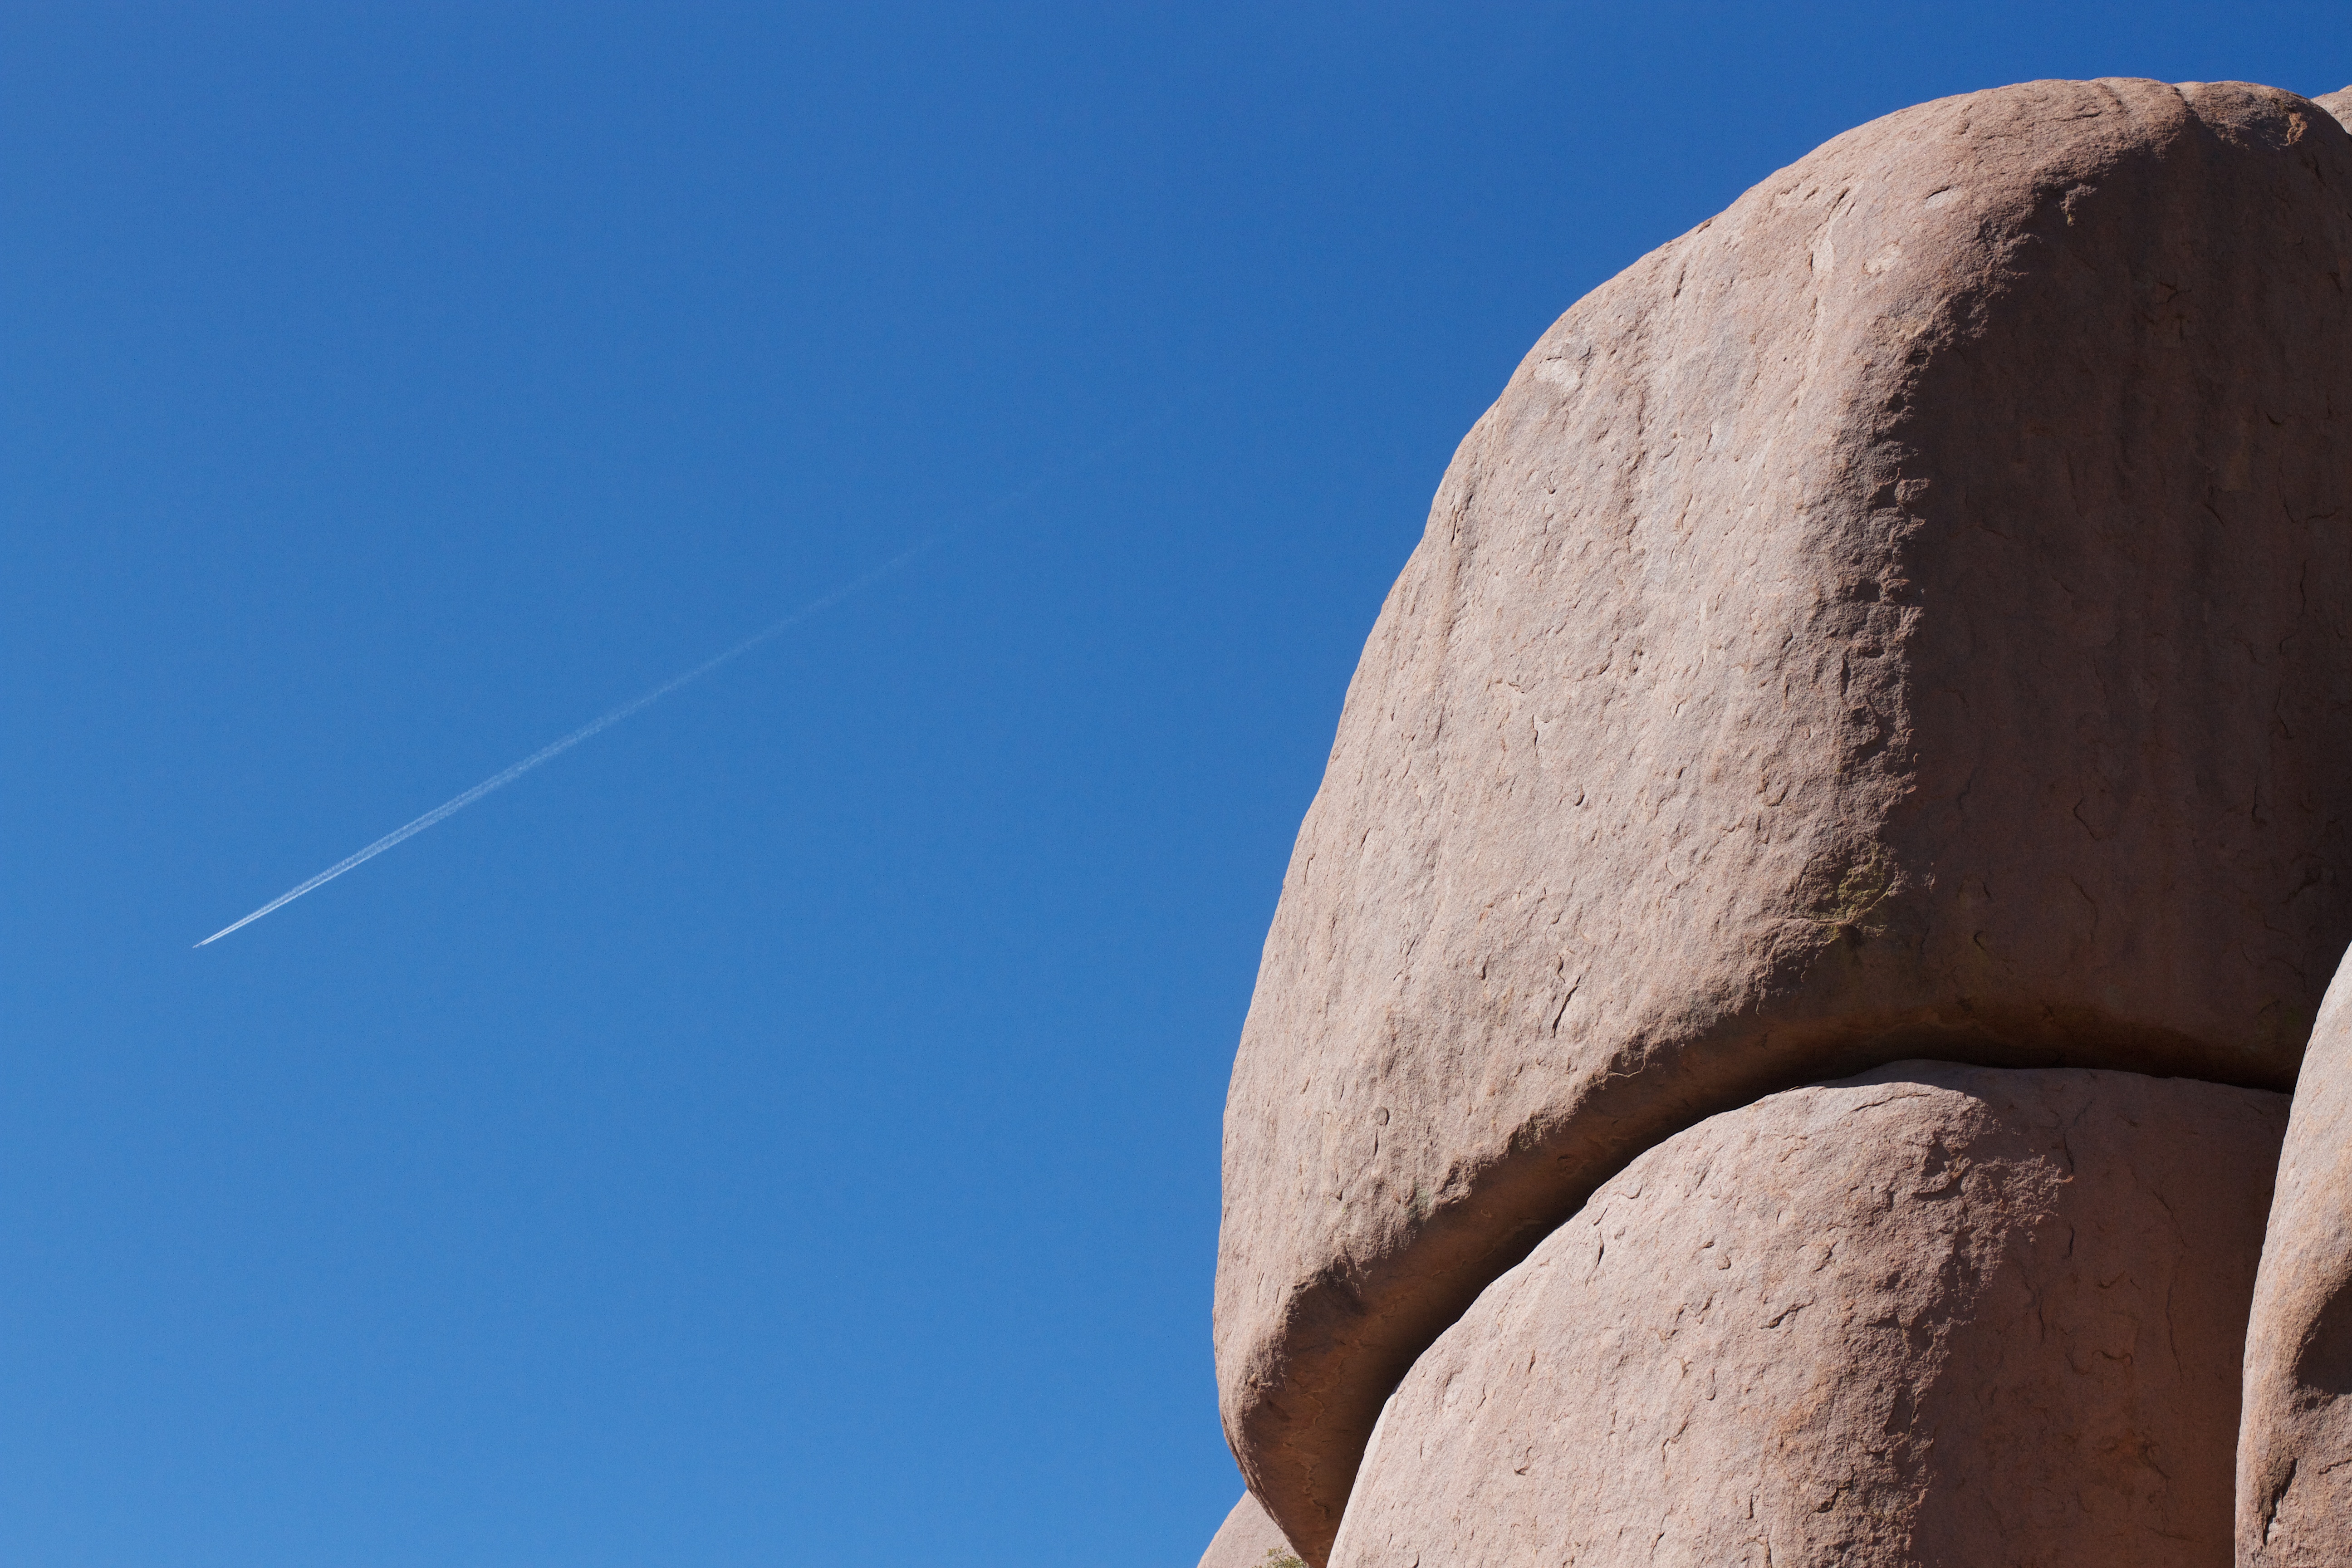
rock, sky, monument, statue, blue, material, sculpture, monolith